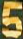
Number: 5